InSight

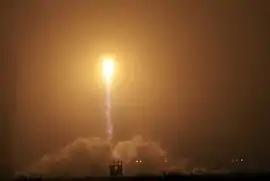
The launch of the Atlas V rocket carrying "InSight" and "MarCO" from Vandenberg Space Launch Complex 3-E

Power is generated by two round solar panels, each in diameter when unfurled, and consisting of SolAero ZTJ triple-junction solar cells made of InGaP/InGaAs/Ge arranged on Orbital ATK UltraFlex arrays. After touchdown on the Martian surface, the arrays are deployed by opening like a folding fan.